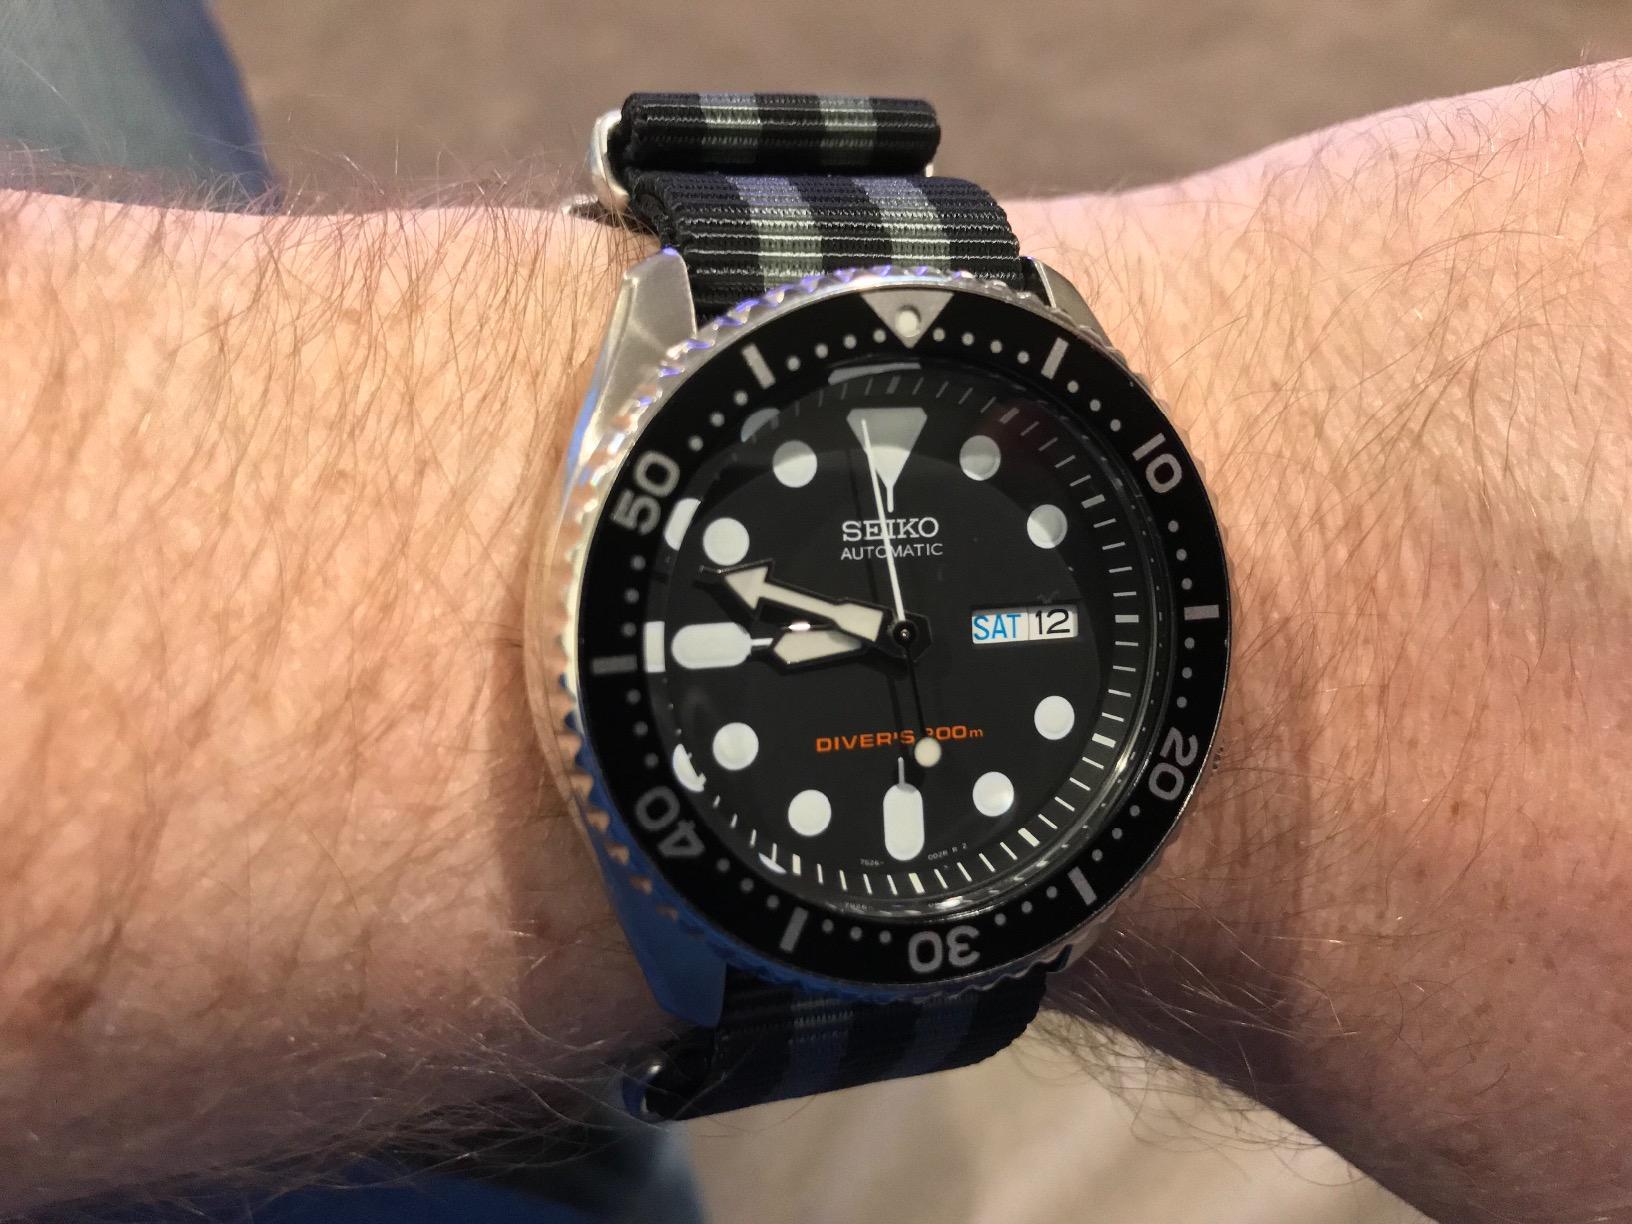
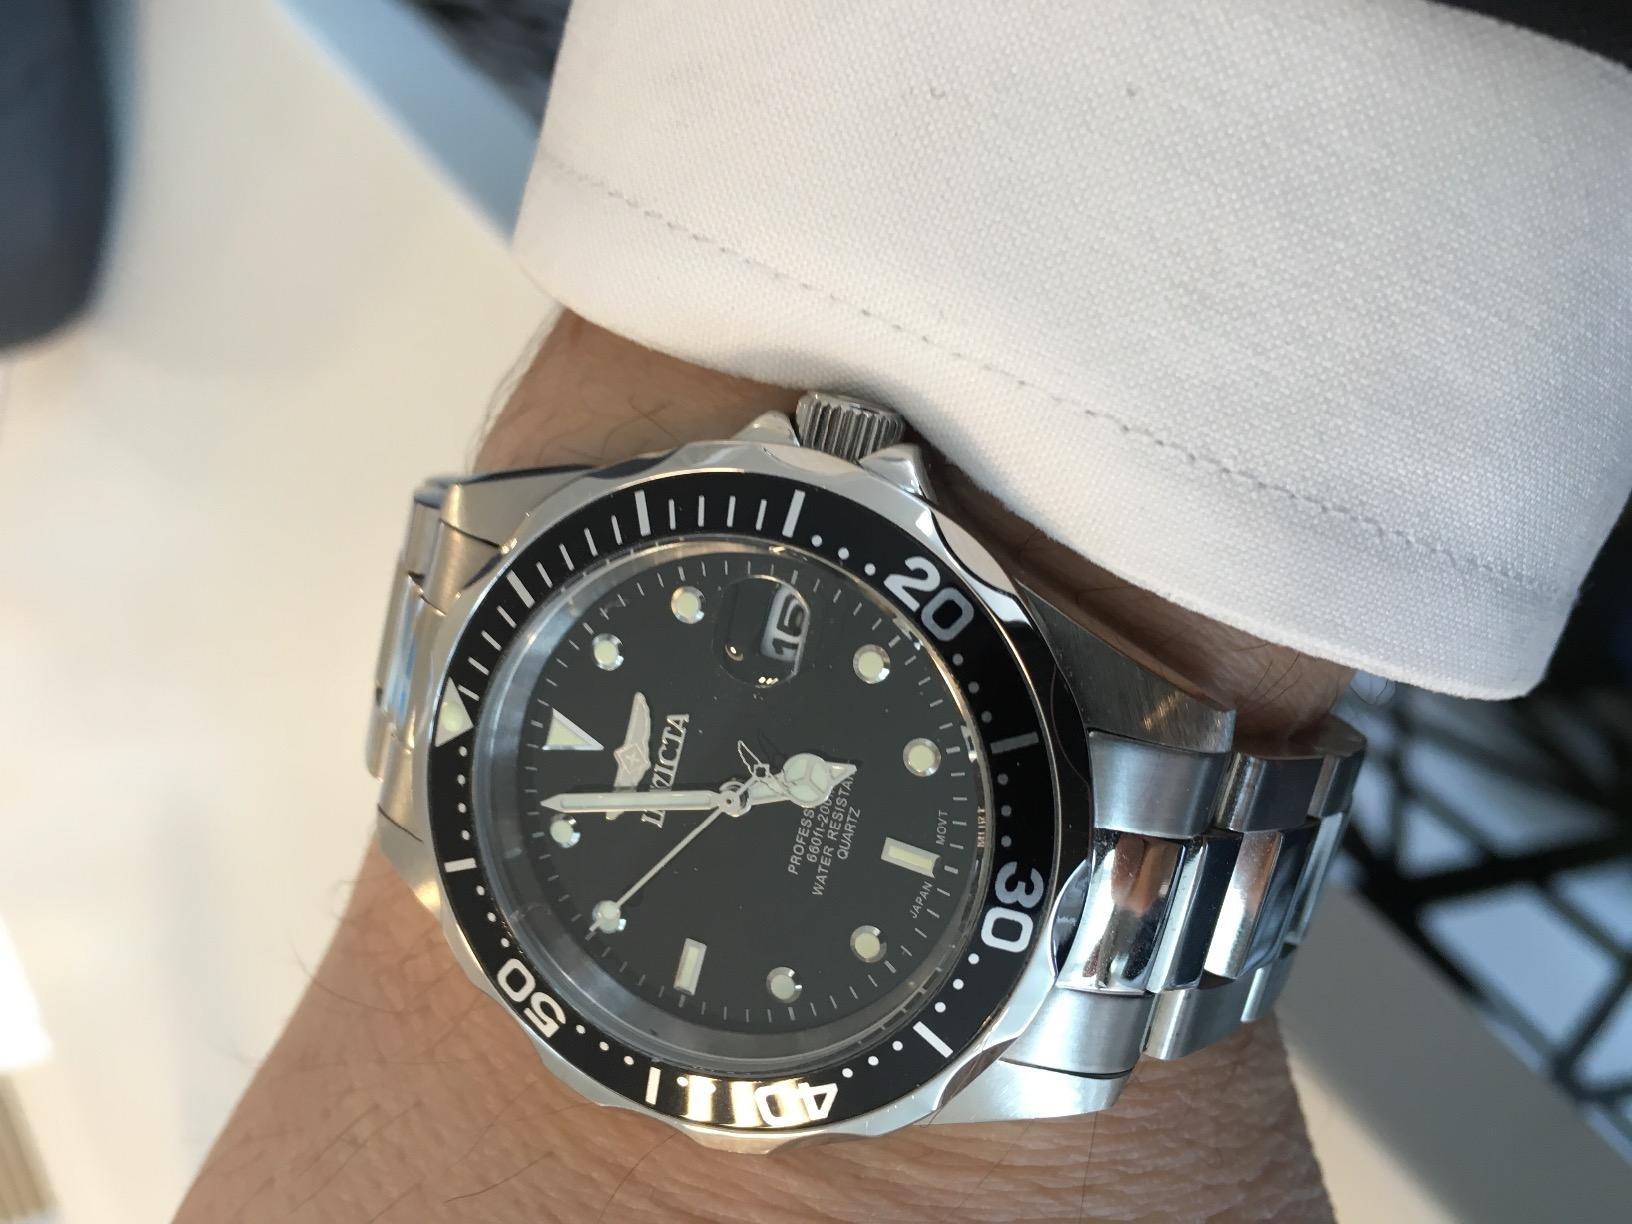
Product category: accessories_watch
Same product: no